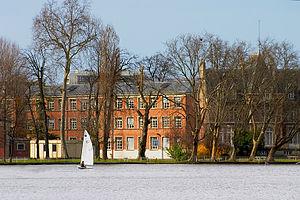
Lycée Gustave Monod, Enghien-les-Bains (Val d'Oise, France). Photo prise le 1 avril 2006.
Le lycée polyvalent Gustave-Monod est un établissement français d'enseignement secondaire et supérieur, situé avenue de Ceinture à Enghien-les-Bains, en bordure du lac. Son terrain est à cheval sur les communes d'Enghien et de Saint-Gratien.
Enghien-les-Bains est une commune française située dans le département du Val-d'Oise, en région Île-de-France. Elle se situe à onze kilomètres au nord de Paris.